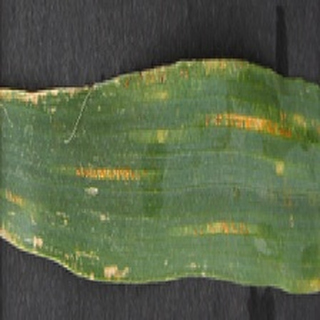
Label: wheat_yellow_rust